Bloody Thursday (Bahrain)

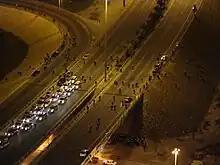
Three out of four police units deployed in Manama entered Pearl Roundabout from several points and pushed protesters away from it

In a pre-dawn raid, at about 3:00 on 17 February, around 1,000 police were dispatched to clear the Pearl Roundabout of an estimated 1,500–3,000 individuals staying overnight in tents. According to the Bahrain Independent Commission of Inquiry, police were armed with sticks, shields, sound bombs, tear gas and shotguns. They moved on protesters from two directions, the flyover north of Pearl Roundabout and Noaim, south of the roundabout. In addition, personnel from NSA and BDF were onsite.